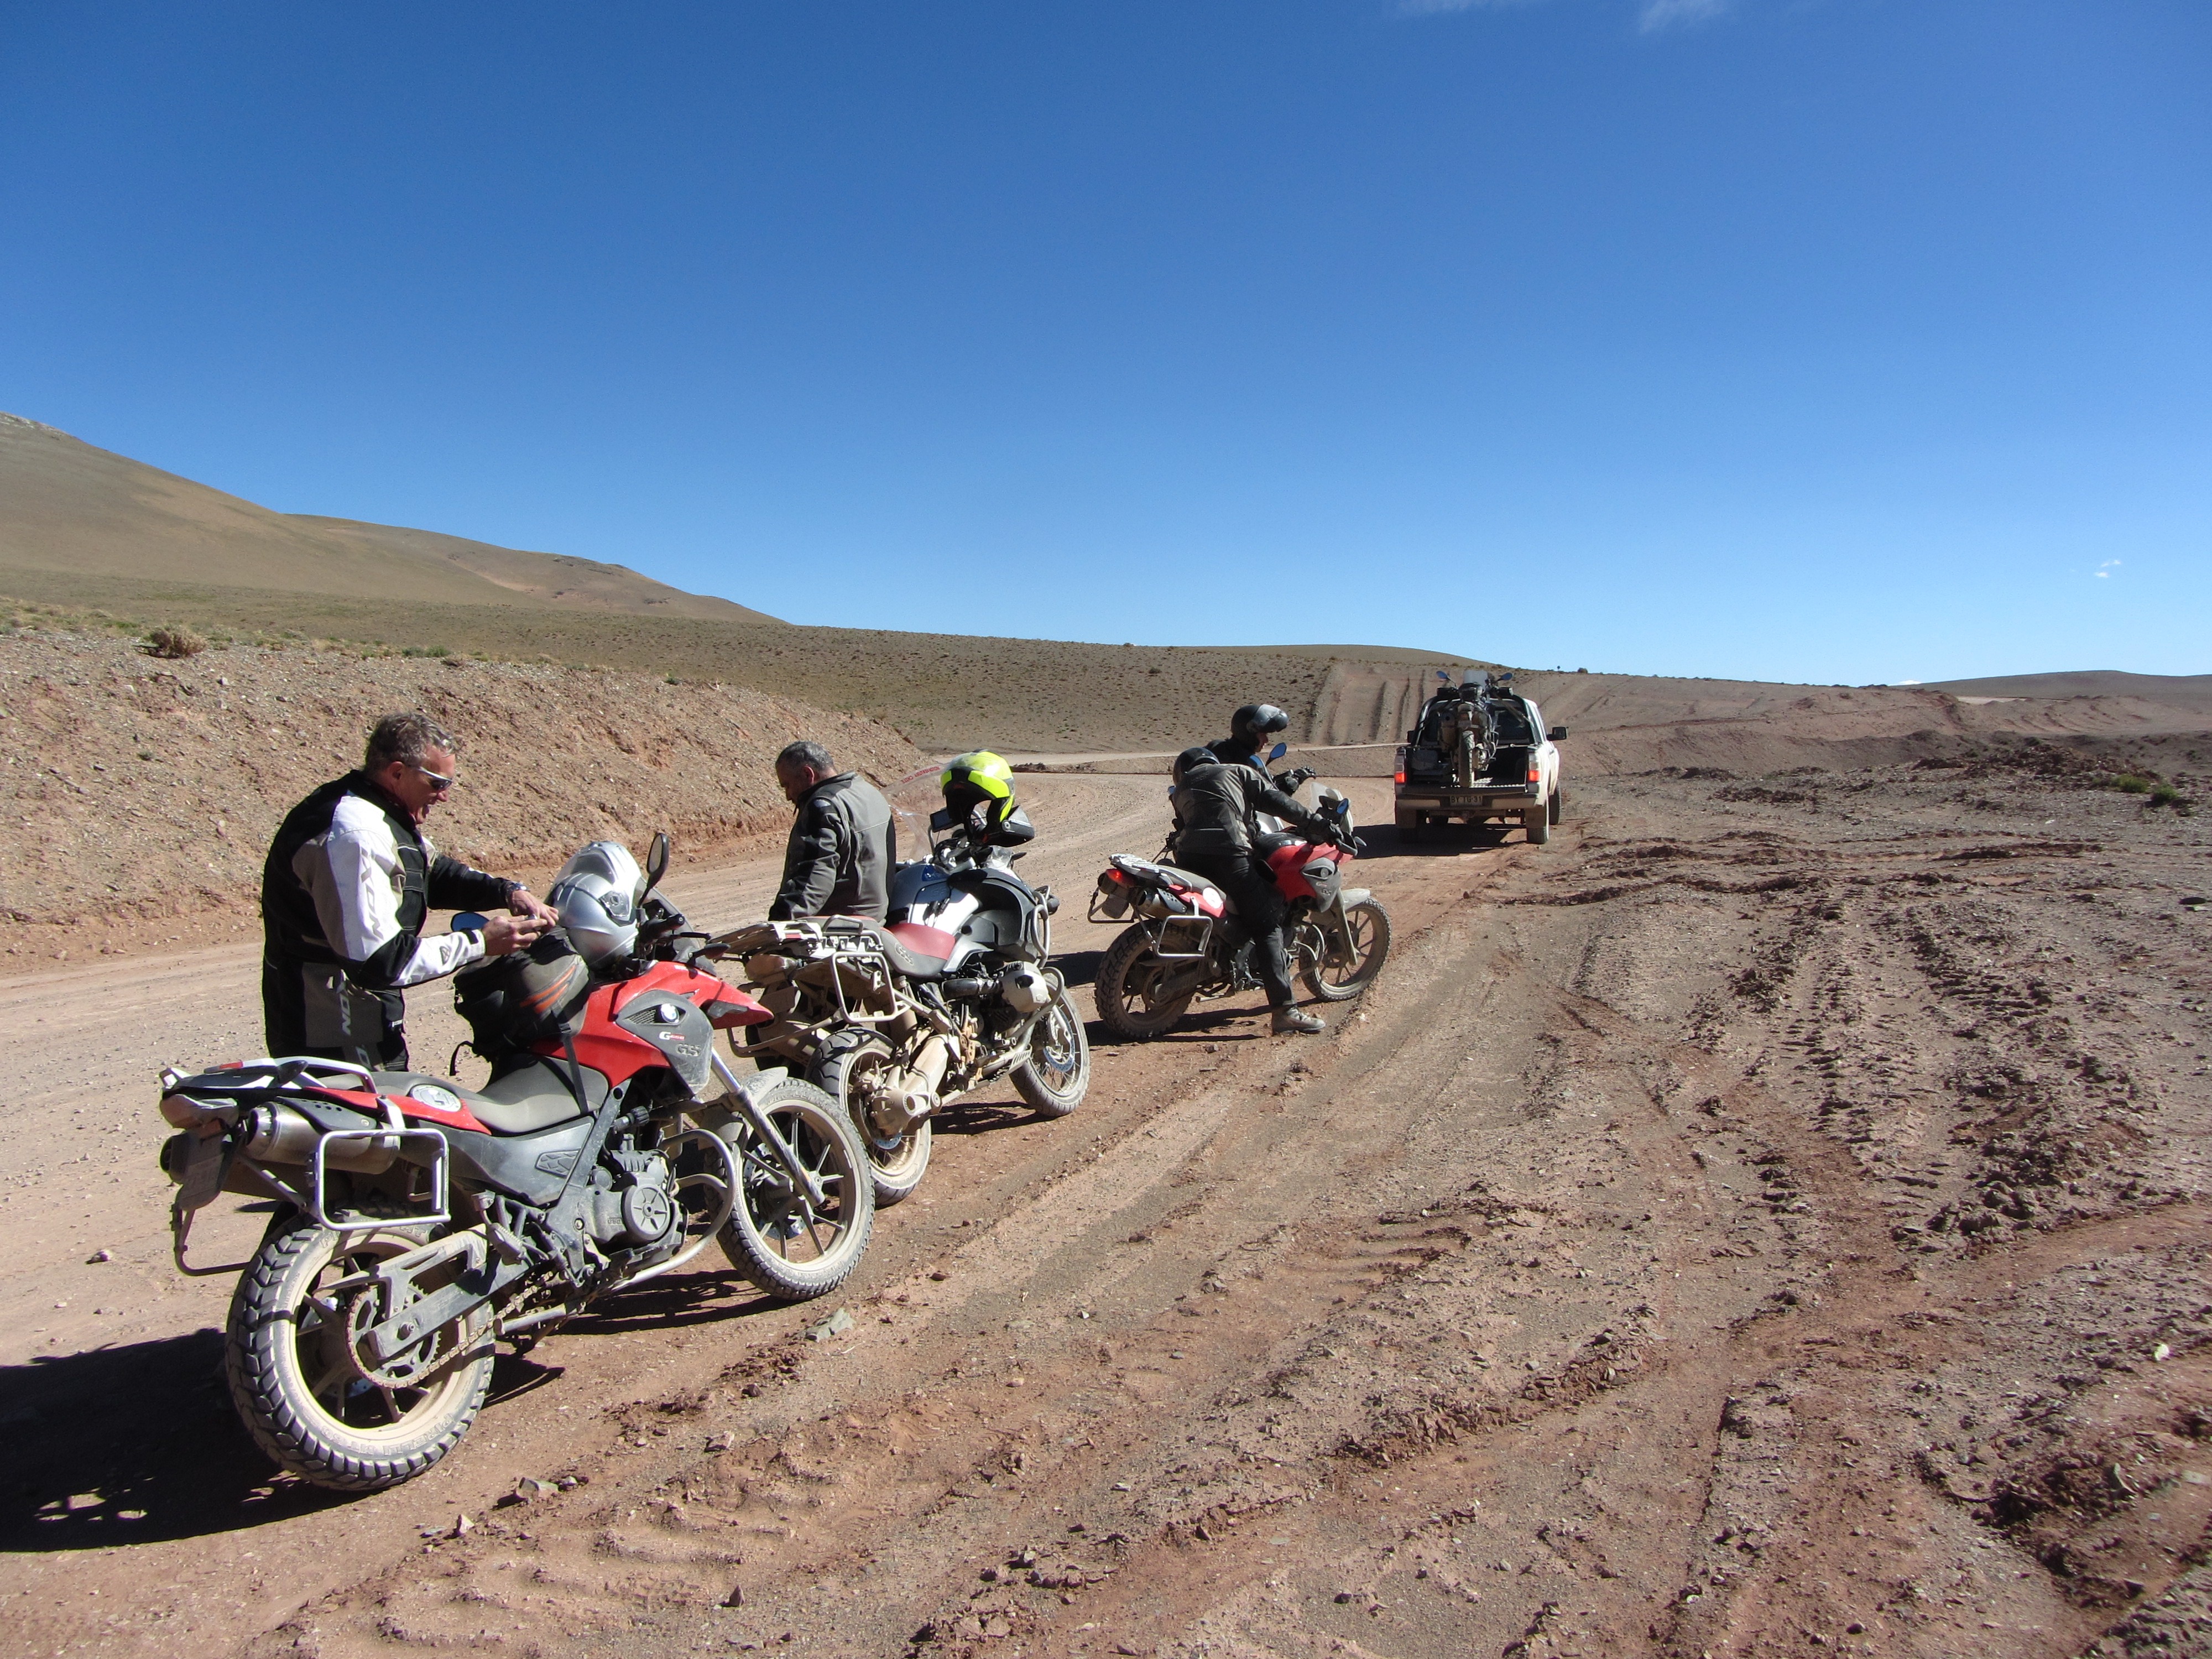
landscape, mountain, desert, adventure, bicycle, travel, vehicle, motorcycle, holiday, soil, extreme sport, chile, peru, mountain bike, argentina, south america, highlands, sahara, atacama, bolivia, mountain biking, altiplano, motorcycling, motorcycle tour, motorcycle tours, natural environment, aeolian landform, off roading, adventure worlds, motoaventura, offroad motorcycle, peruvian highland